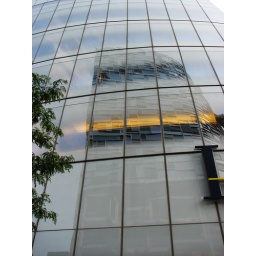
A reflection on Nouvel's 100 11th Ave building in glass of the IAC100 11th AveJean NouvelNot yet completedInterActiveCorp/IACFrank Gehry2007Office building